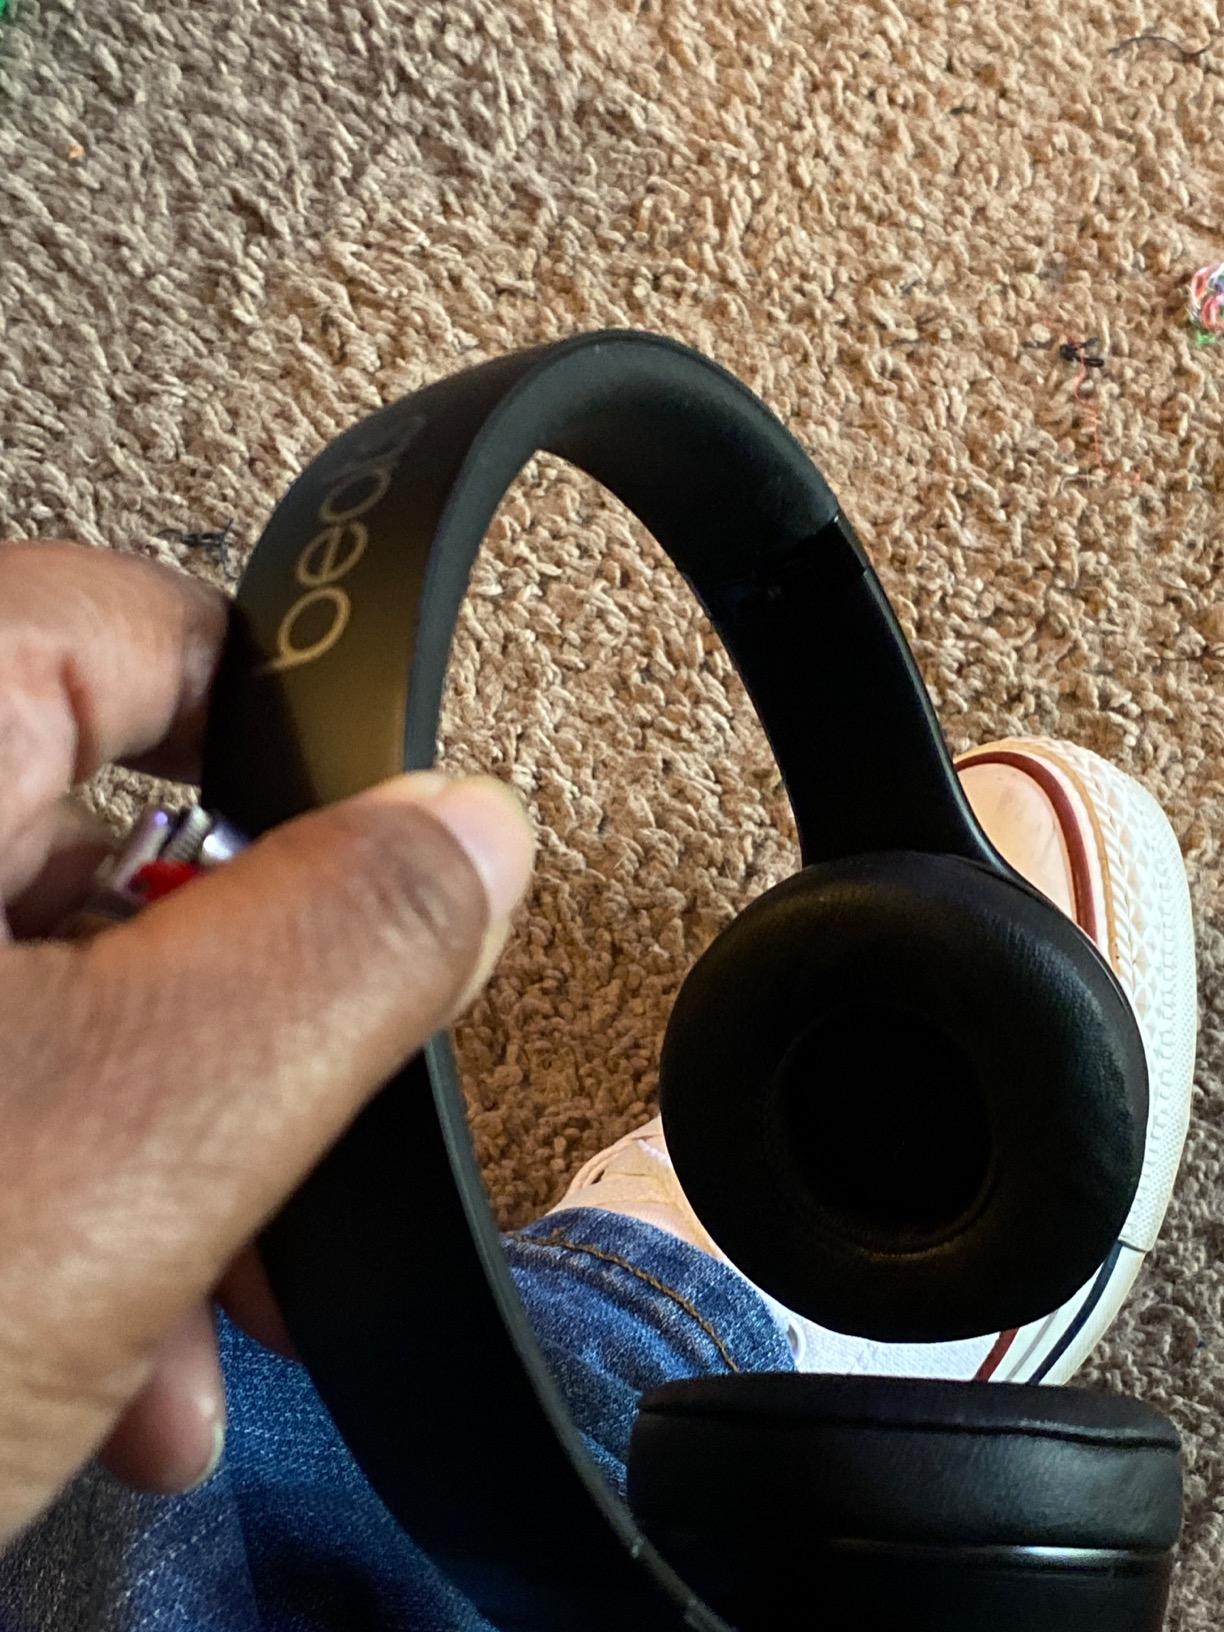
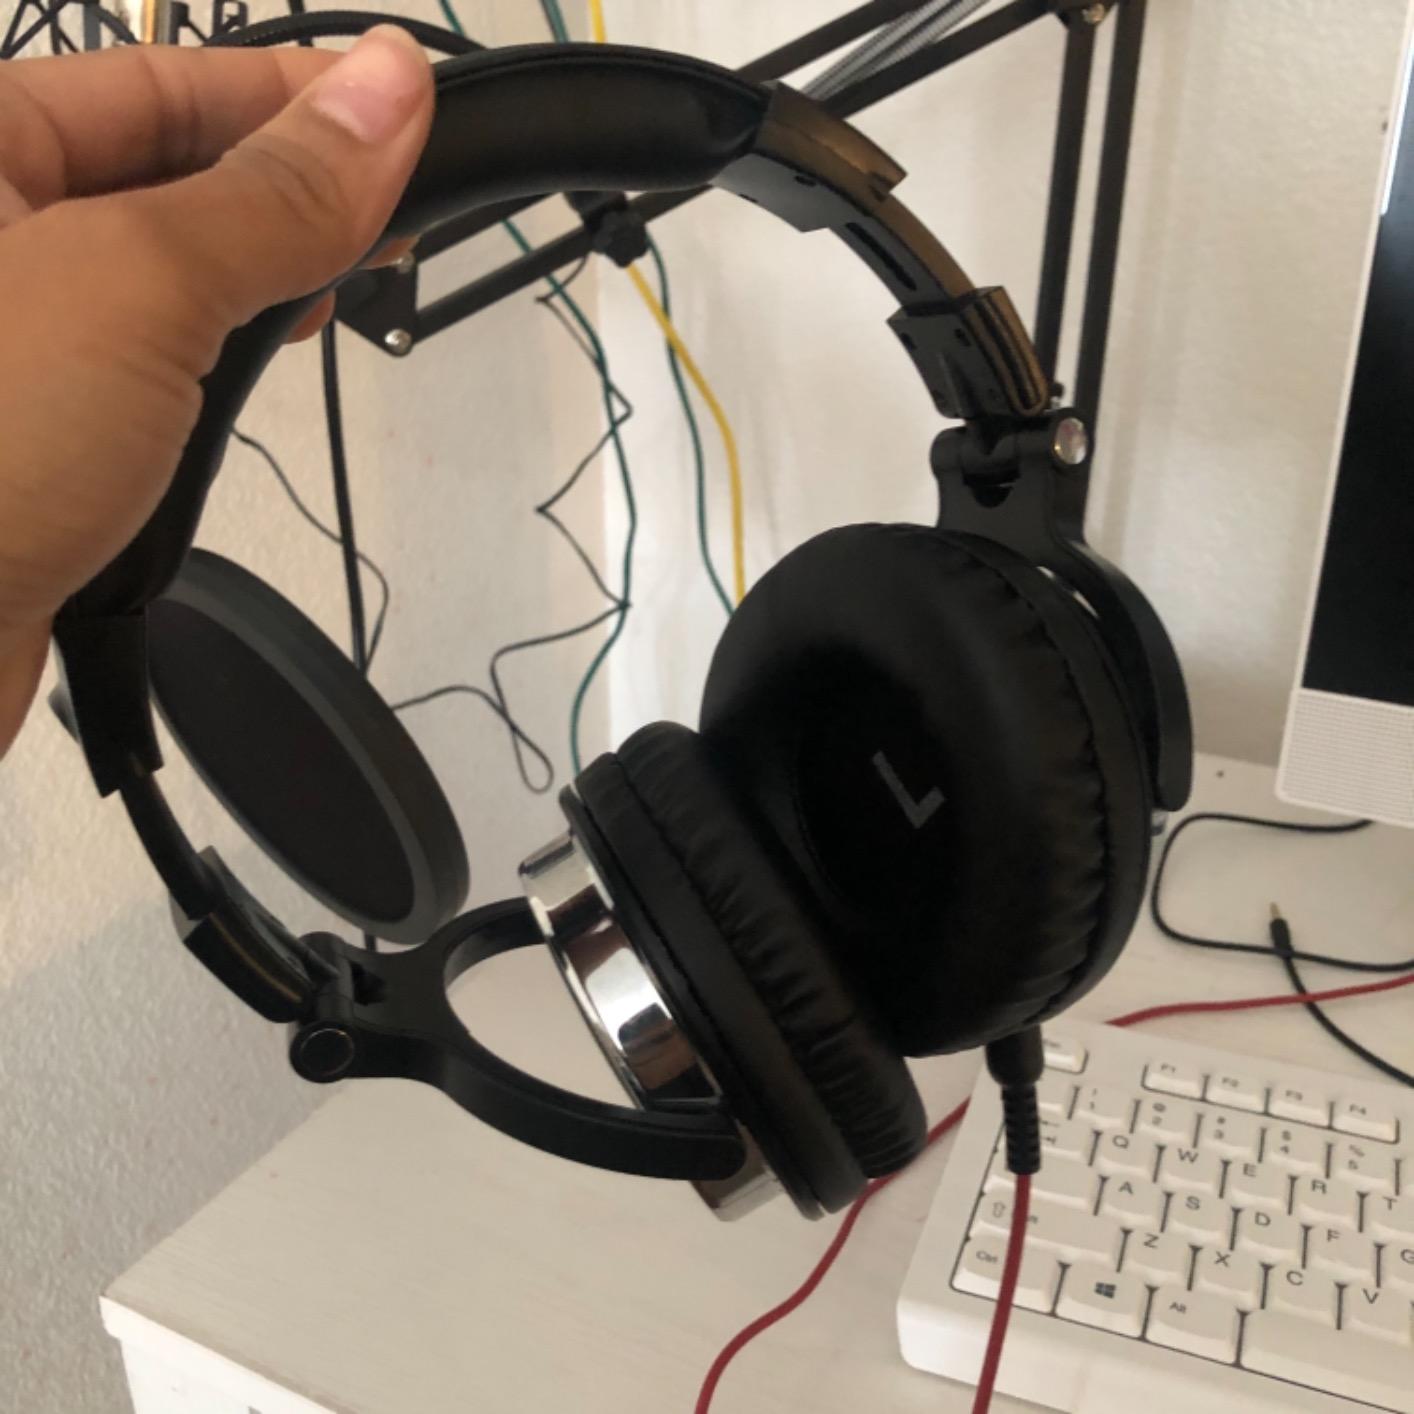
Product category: headphones
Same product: no